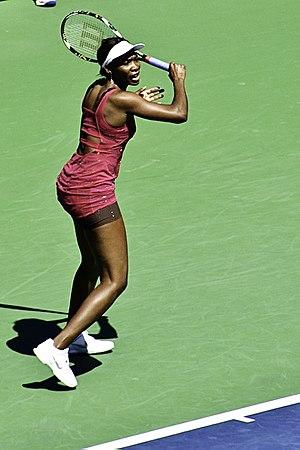
L'US Open de tennis est un tournoi de tennis se déroulant annuellement dans le parc municipal de Flushing Meadows-Corona Park à New York, au sein de l'USTA National Tennis Center. Appelé « US National Championships » jusqu'en 1967, il se joue depuis 1881 et a connu plusieurs implantations. D'abord joué à Newport, il déménage ensuite au sein du West Side Tennis Club avant de s'implanter à Flushing Meadows en 1978. D'abord uniquement ouvert aux hommes, les femmes font leur entrée dans le tournoi en 1887. À partir de 1968 et comme tous les autres tournois, il s'ouvre aux professionnels. Aux côtés du simple messieurs et simple dames se déroulent aussi des compétitions de double messieurs, double dames et double mixte. Le tournoi fait partie de la catégorie des tournois du Grand Chelem, comme l'Open d'Australie, les Internationaux de France de tennis et Wimbledon. L'US Open est la dernière levée de l'année et se joue traditionnellement entre la fin août et le début du mois de septembre.